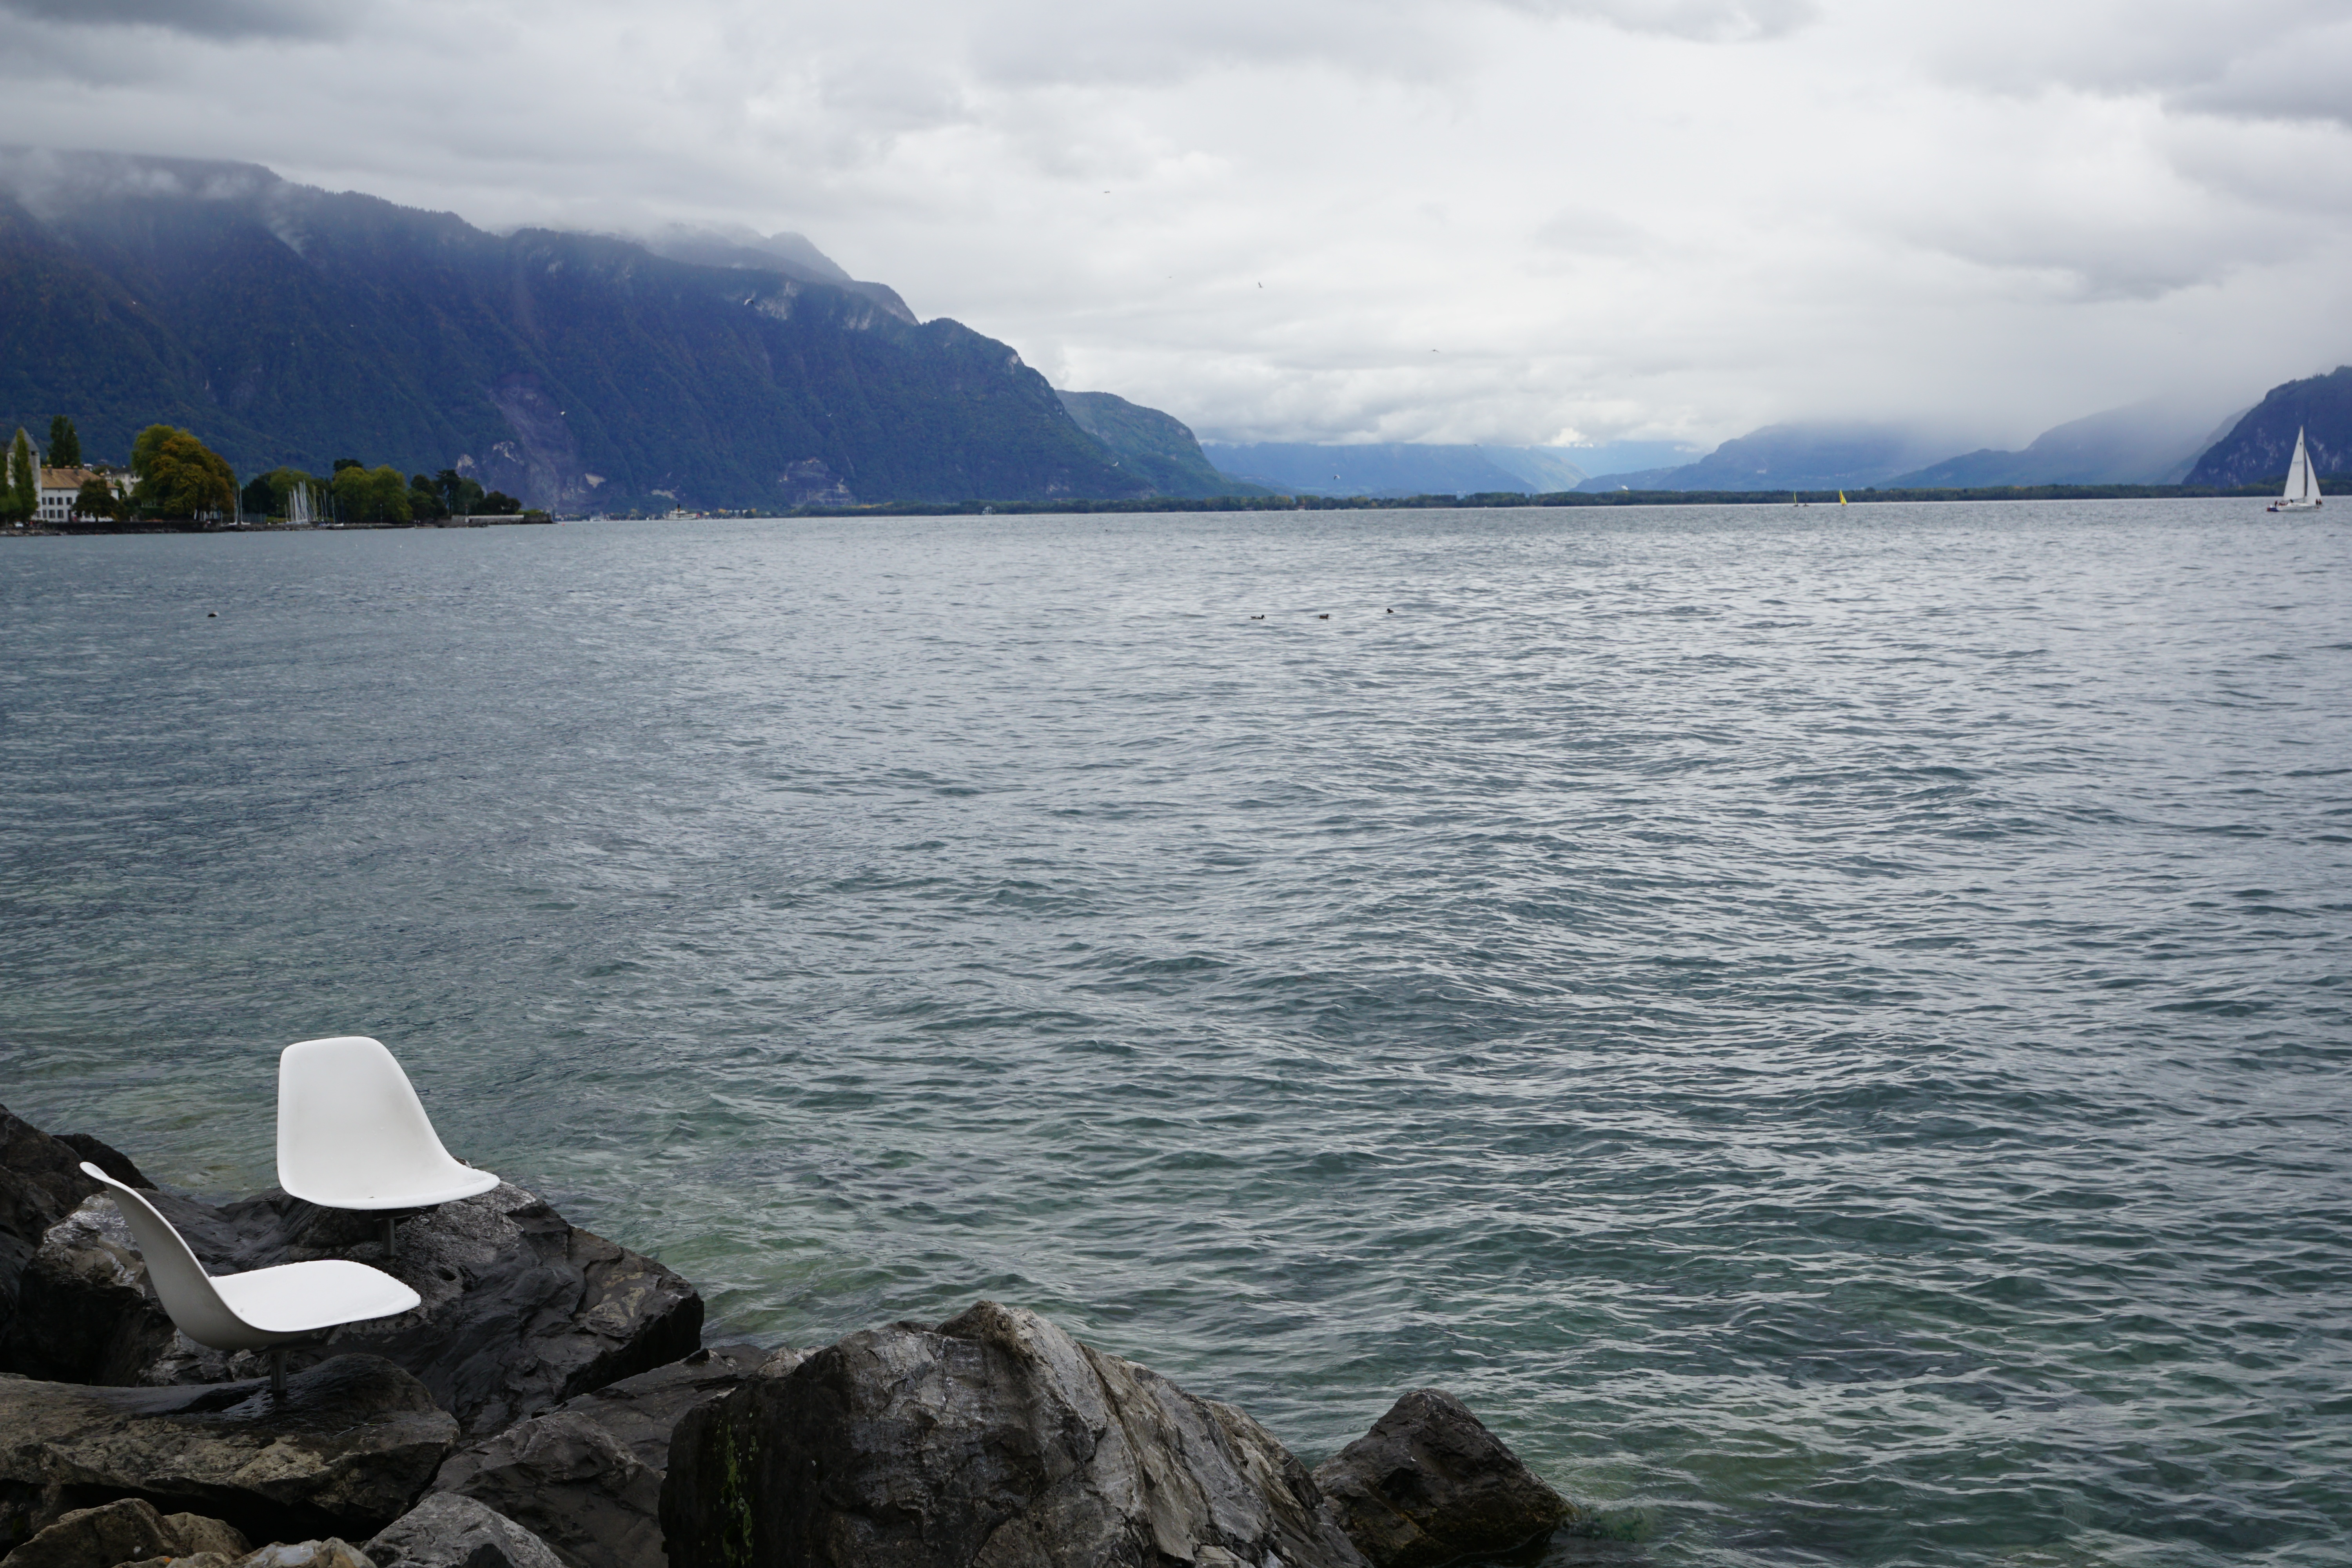
landscape, sea, coast, water, ocean, horizon, mountain, fog, boat, shore, chair, lake, cove, vehicle, sailing, bay, fjord, reservoir, body of water, bank, holidays, boating, mountains, switzerland, loch, cape, lake geneva, vevey